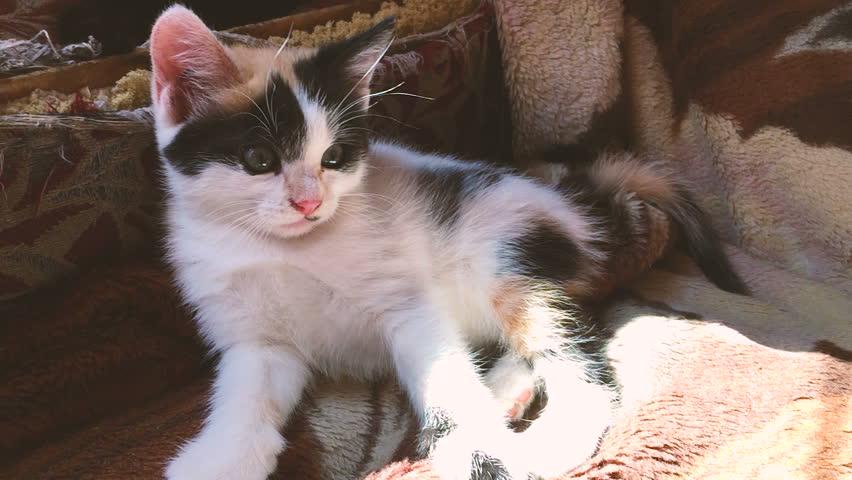
kitten playing with a dog
Relation: Action